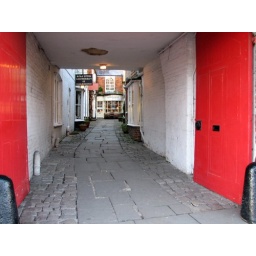
A side-path garded by two red doors